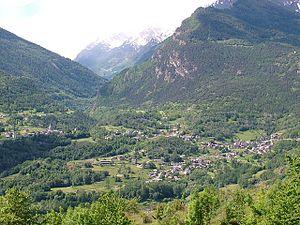
Panorama d'Introd (Vallée d'Aoste - Italie)
Introd est une commune italienne de la Vallée d'Aoste.